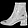
Label: Ankle boot